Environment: real
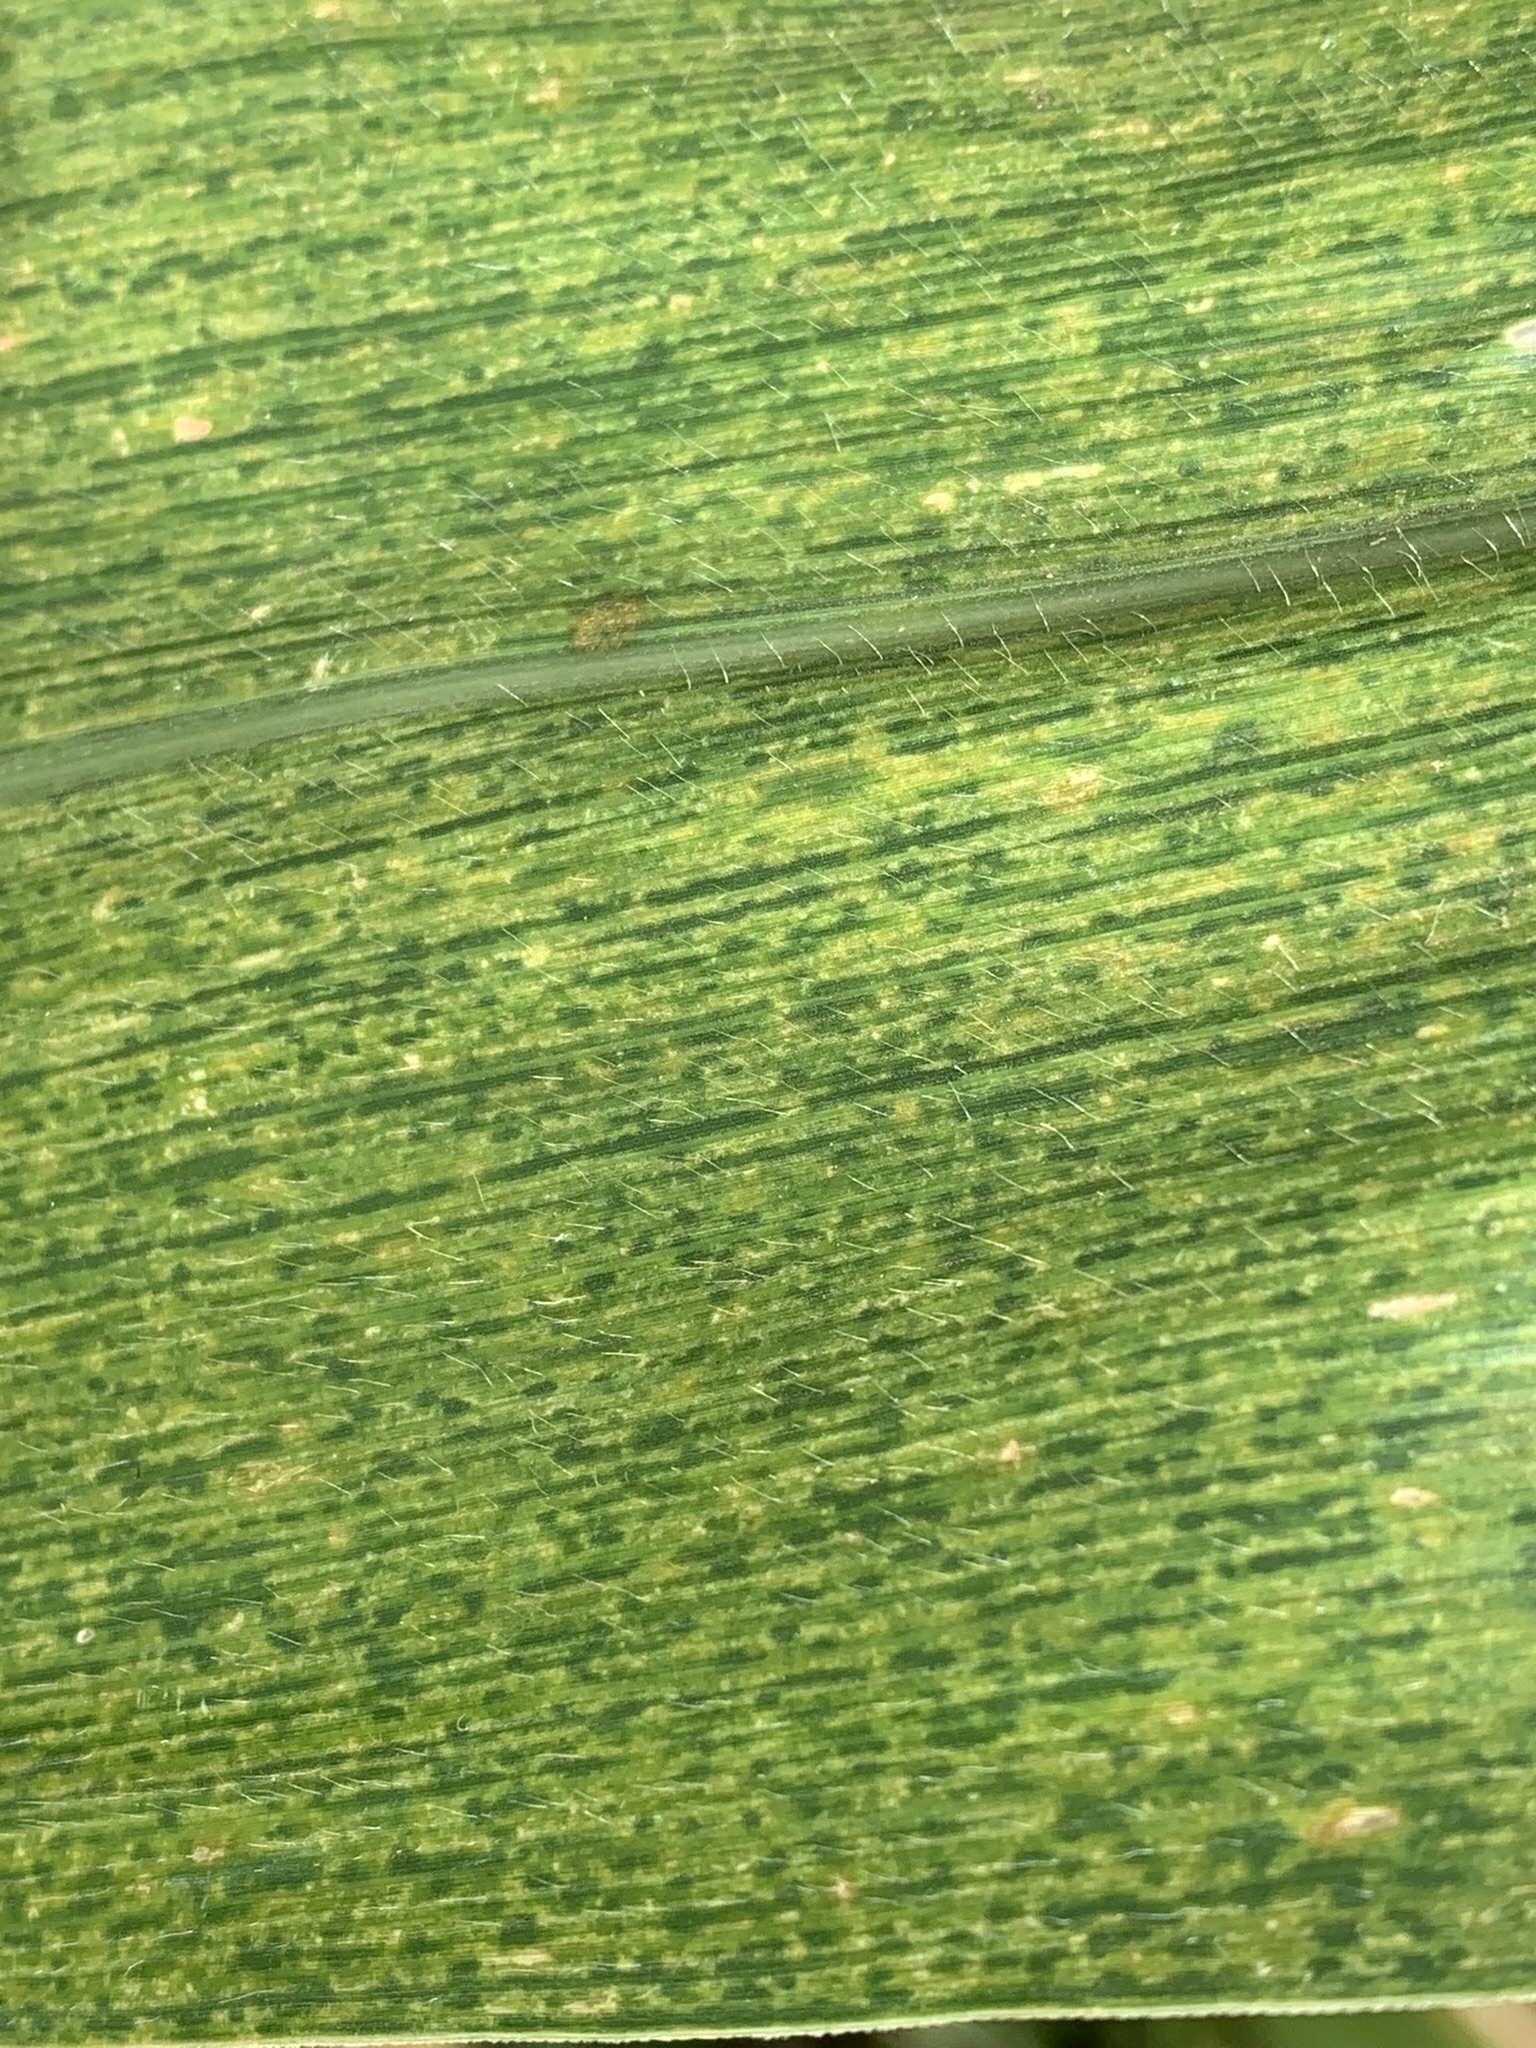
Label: lethal_necrosis